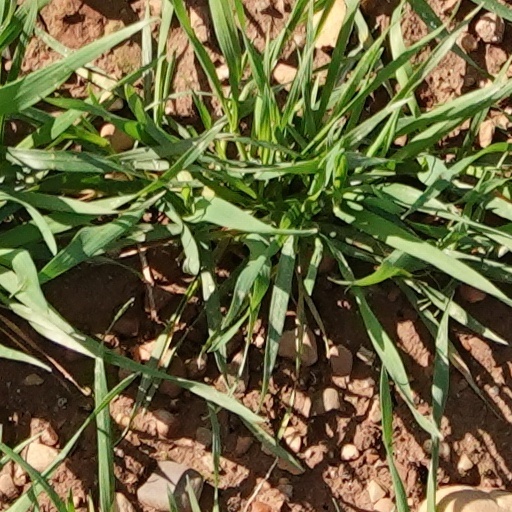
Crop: wheat